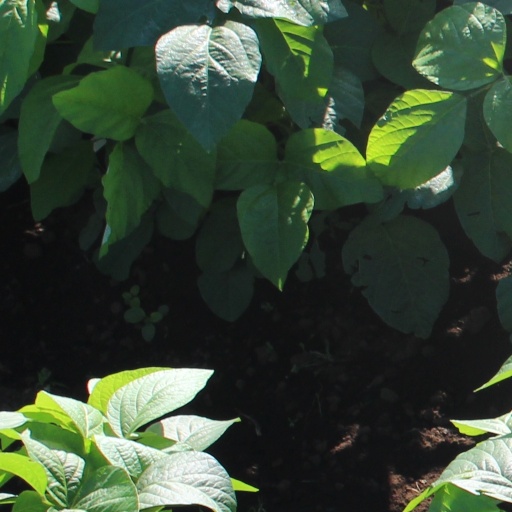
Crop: soybean